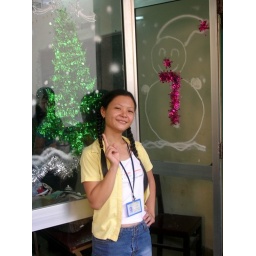
We had a christmas tree in the door also